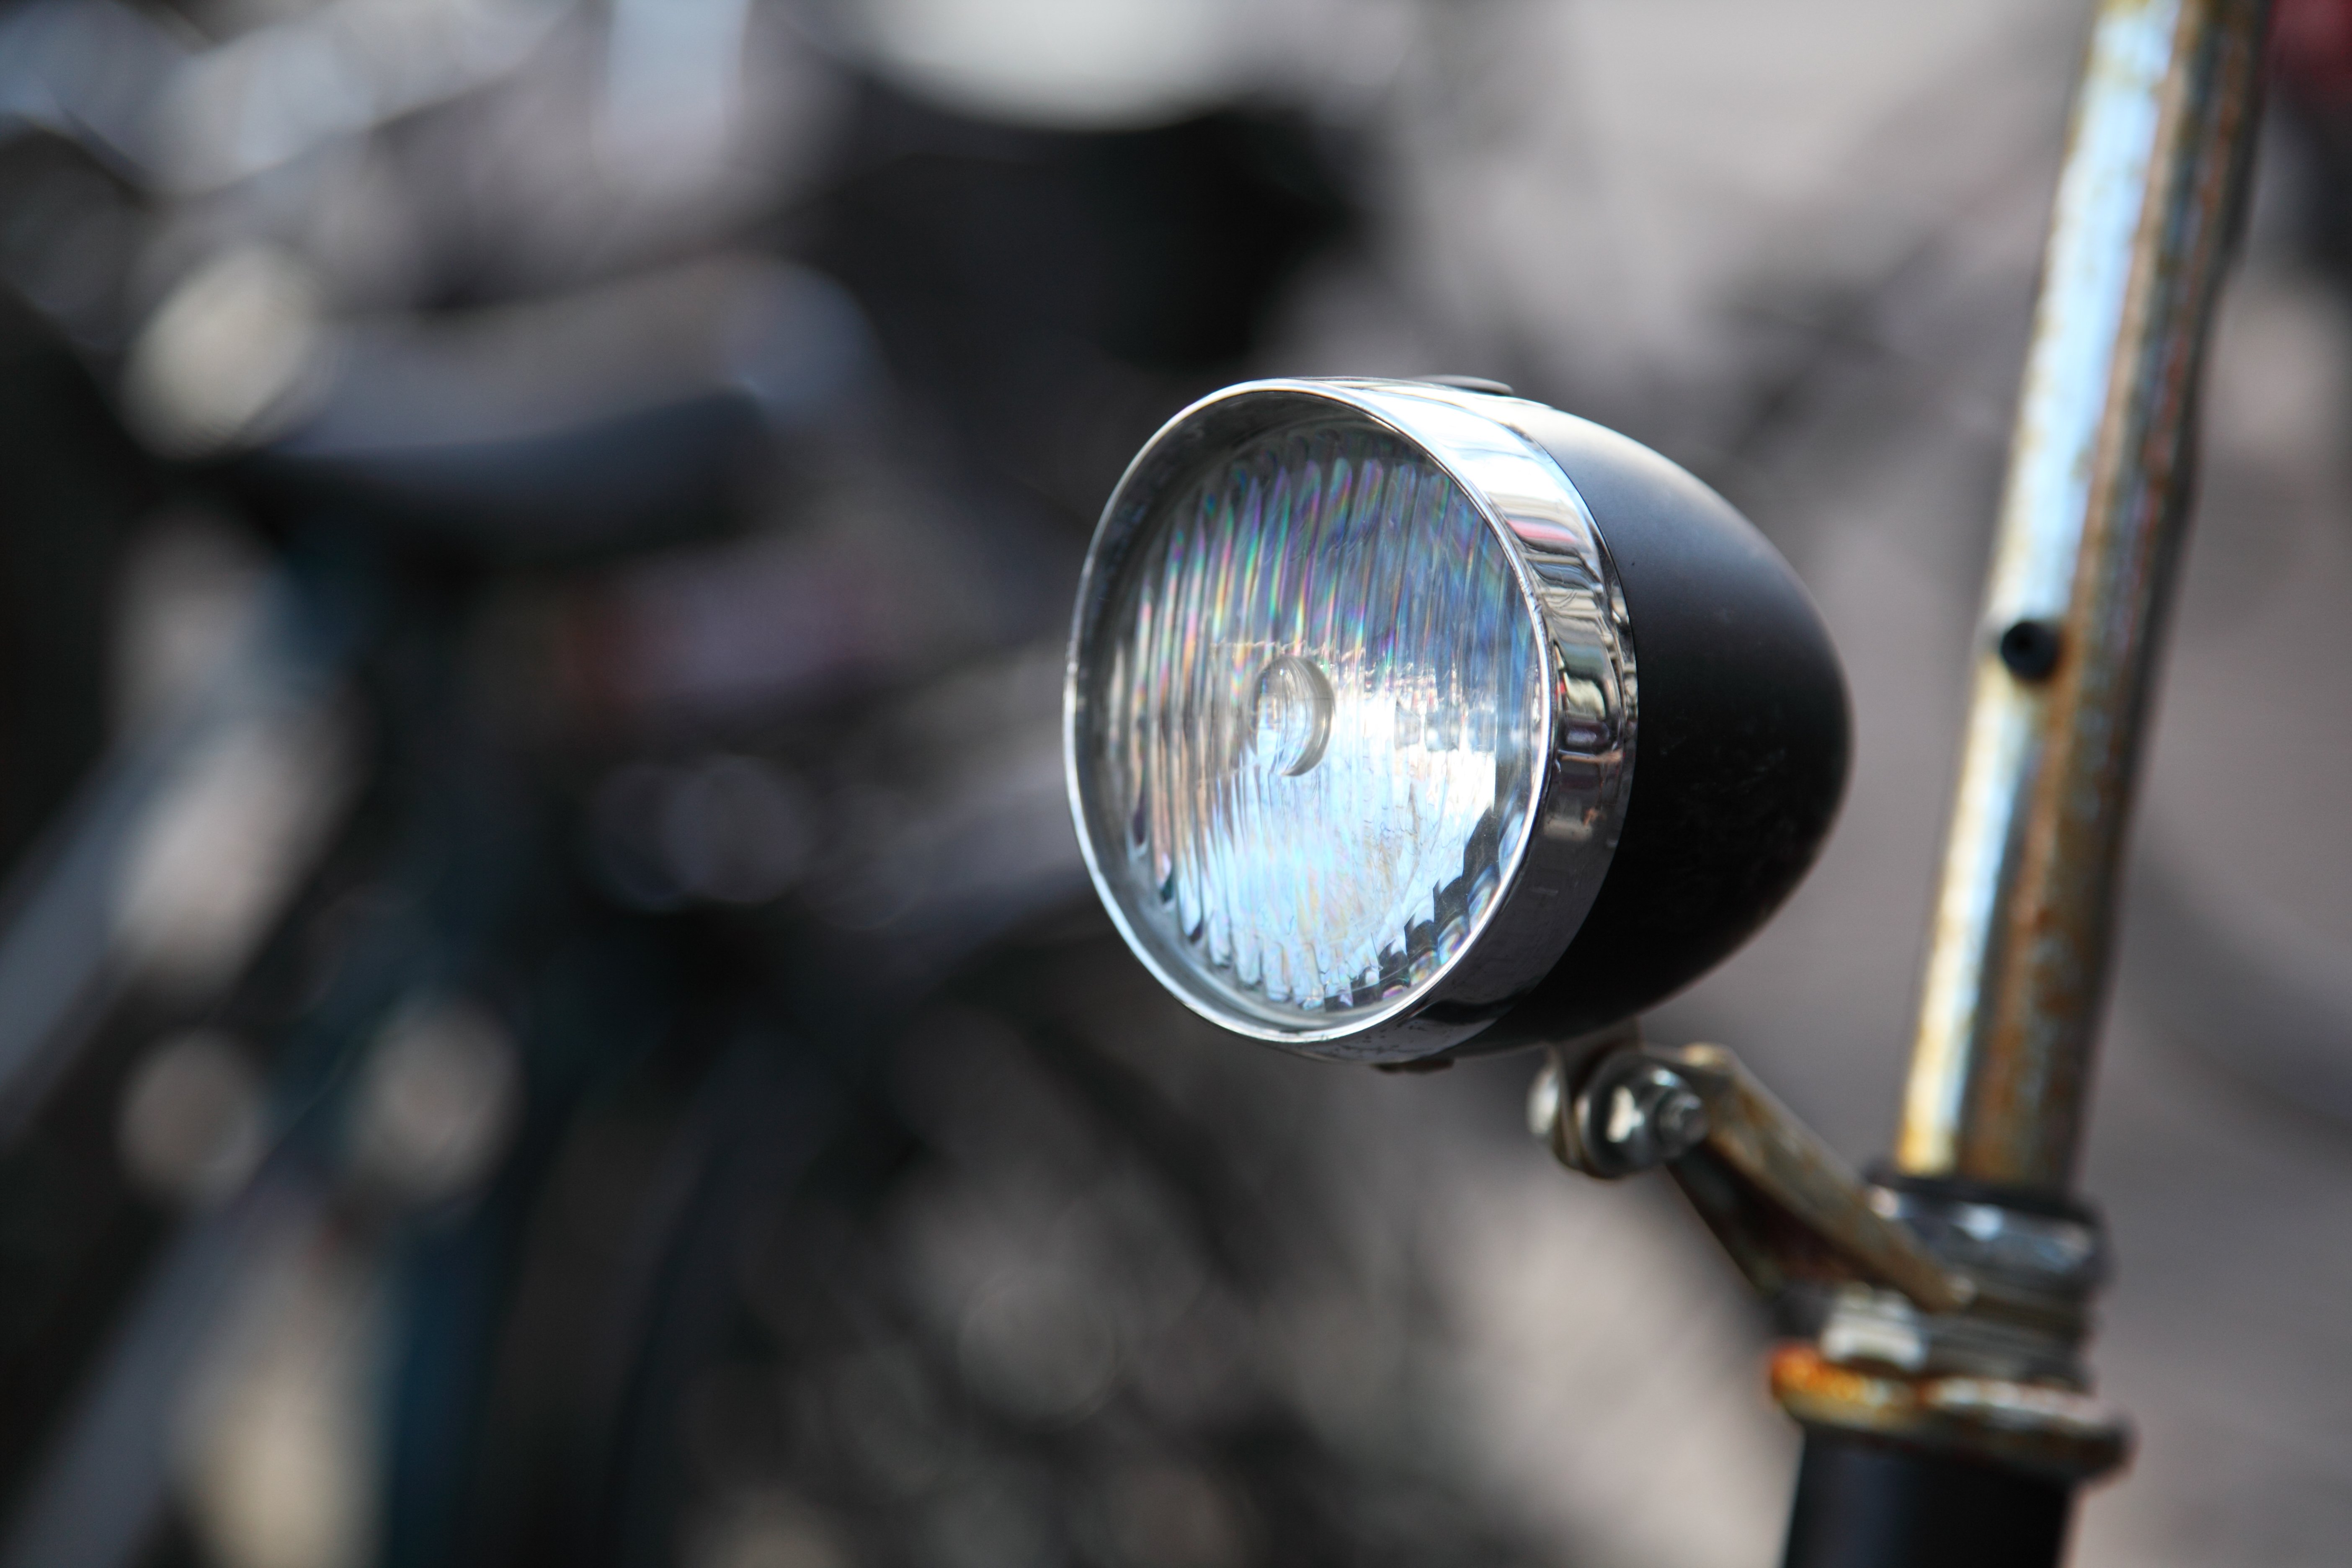
light, vintage, wheel, retro, glass, old, bicycle, bike, vehicle, metal, blue, lamp, lighting, close up, chrome, rusty, front, macro photography, fashioned